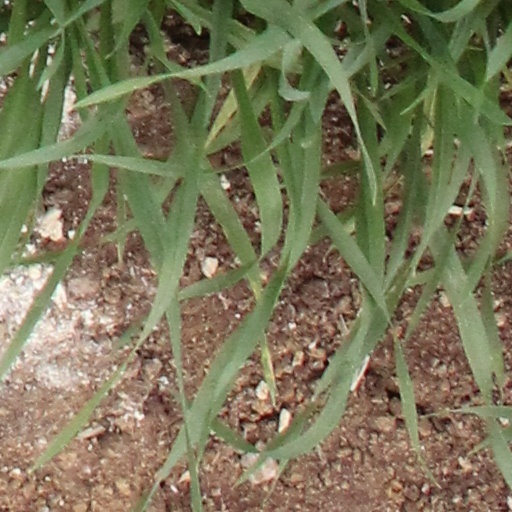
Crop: wheat